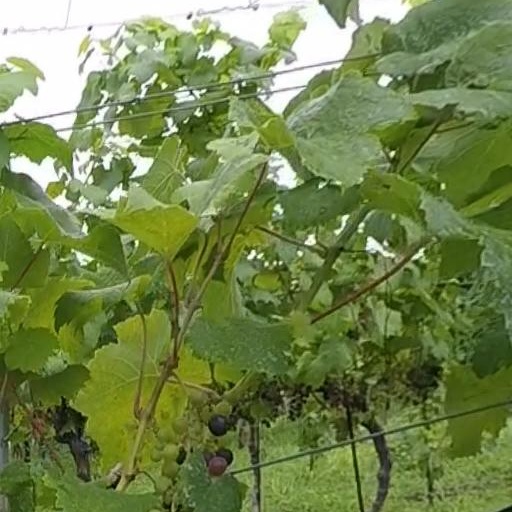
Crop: grape